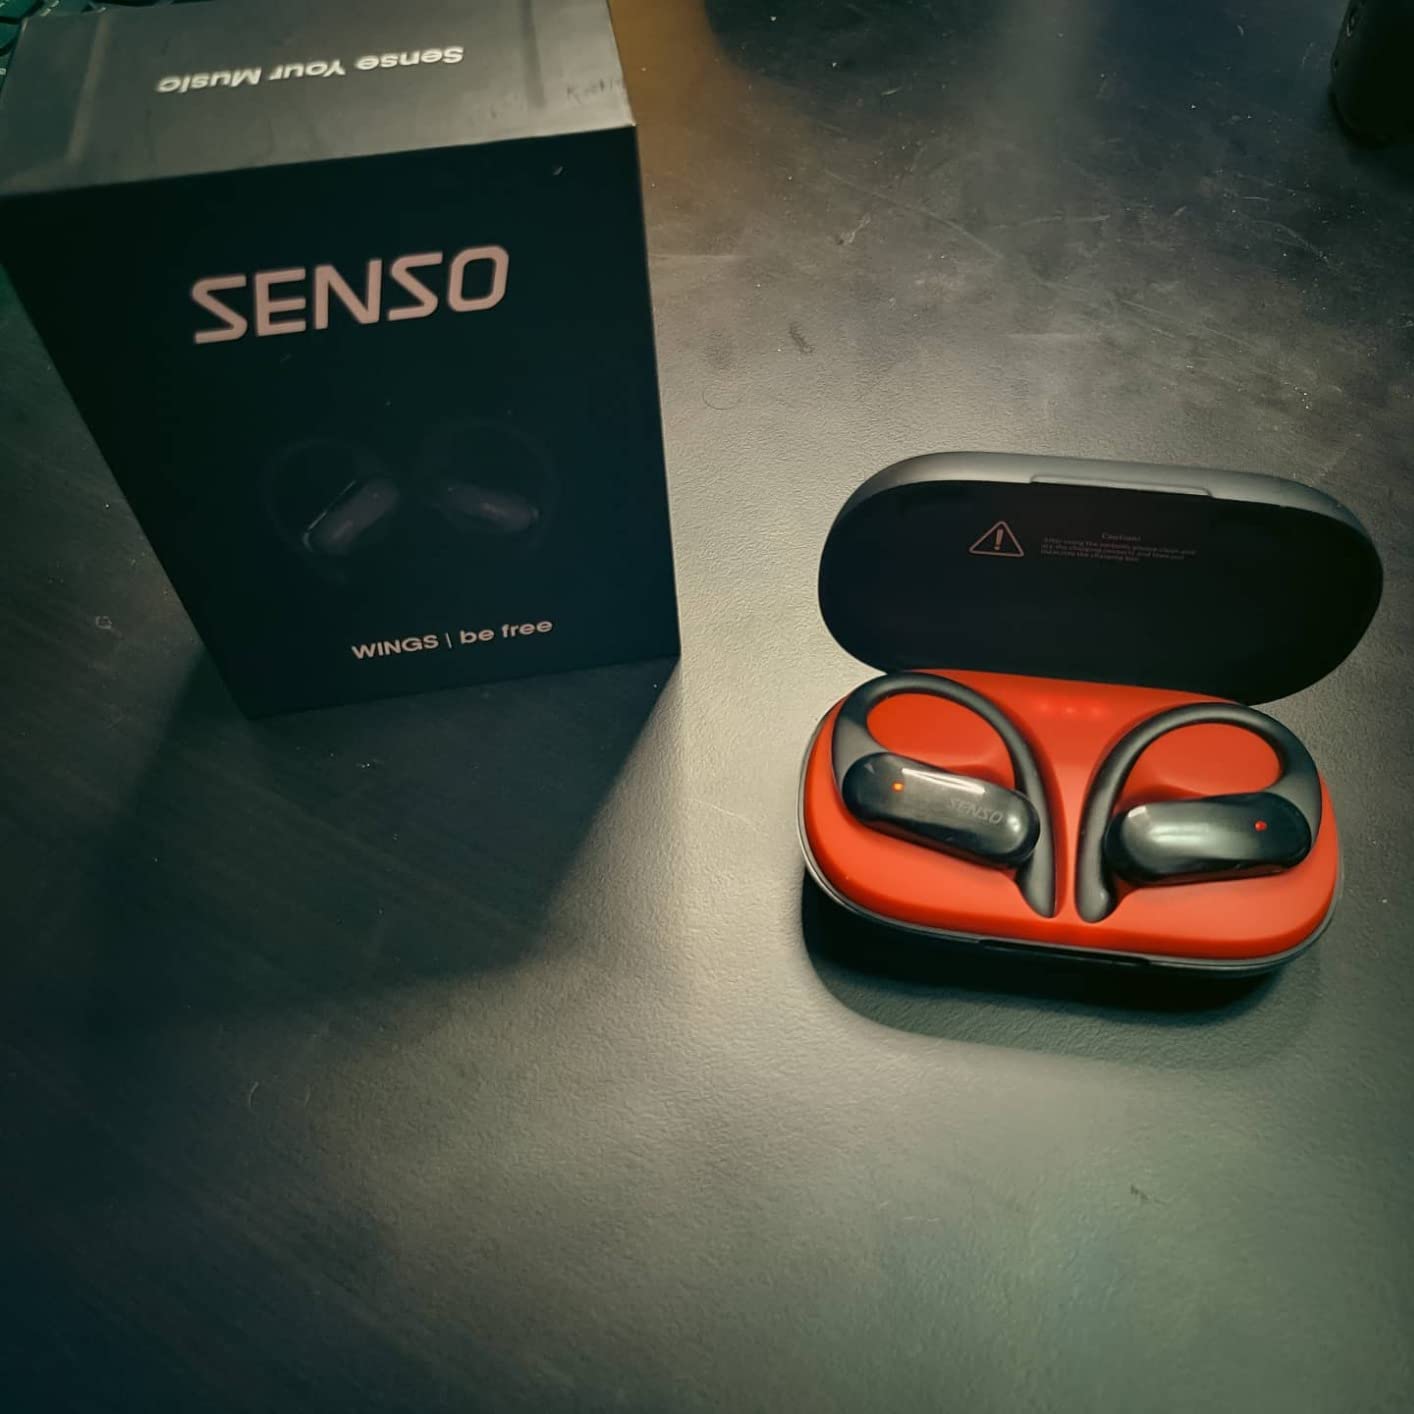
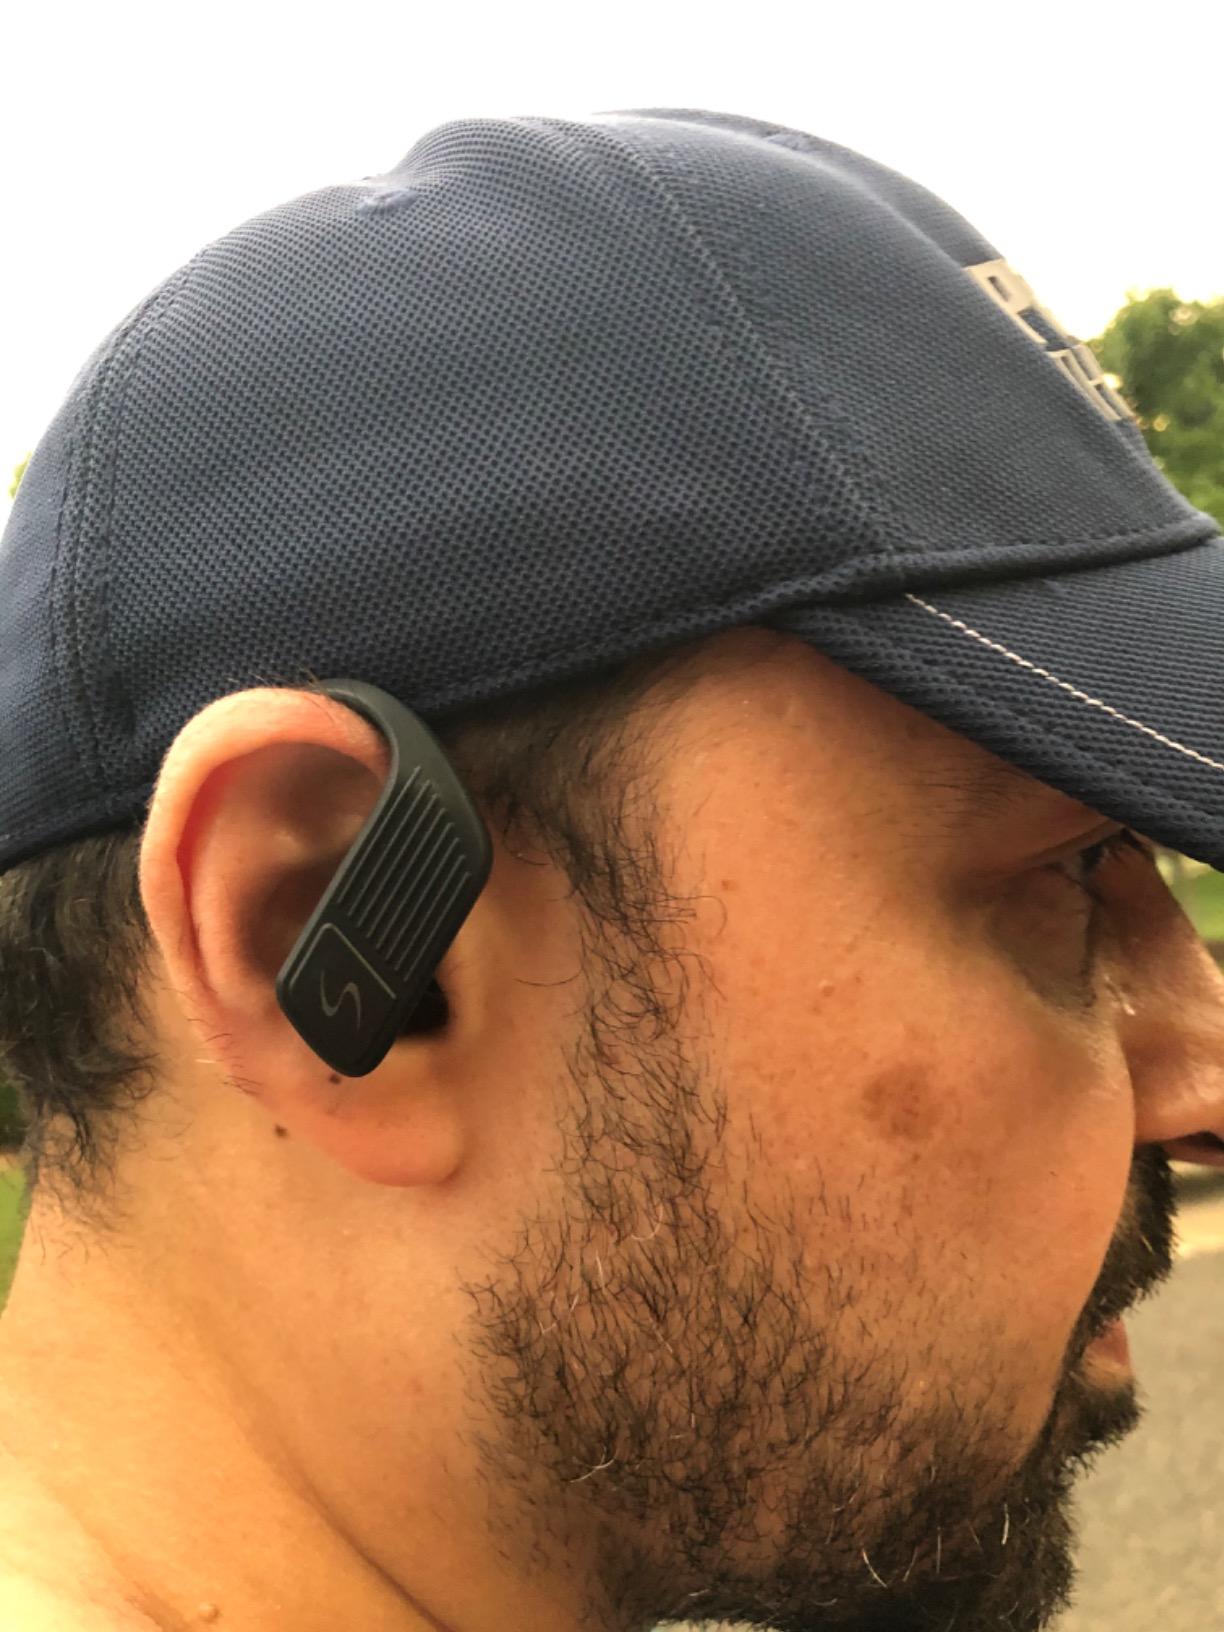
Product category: earbuds
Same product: no